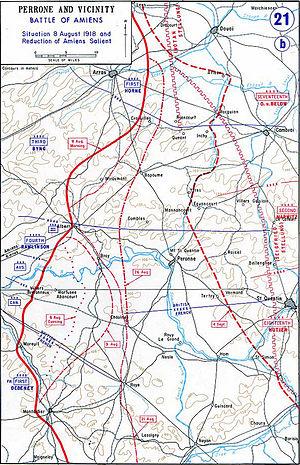
La bataille d'Amiens ou bataille de Montdidier est une bataille de la Première Guerre mondiale qui eut lieu du 8 au 11 août 1918, pendant la 3ᵉ bataille de Picardie sur le front occidental, en France. Après les victoires allemandes du printemps, elle fut le prolongement de la seconde bataille de la Marne qui marqua, en juillet, le renversement décisif de la guerre sur le front ouest. Les troupes alliées pour la première fois depuis 1914 commencèrent à prendre un ascendant décisif sur les troupes allemandes. Ce fut la première des batailles victorieuses qui se succédèrent rapidement dans ce qui fut plus tard nommé « l'offensive des Cent-Jours », jusqu'à l'armistice.
Montdidier est une commune française située dans le département de la Somme, en région Hauts-de-France.